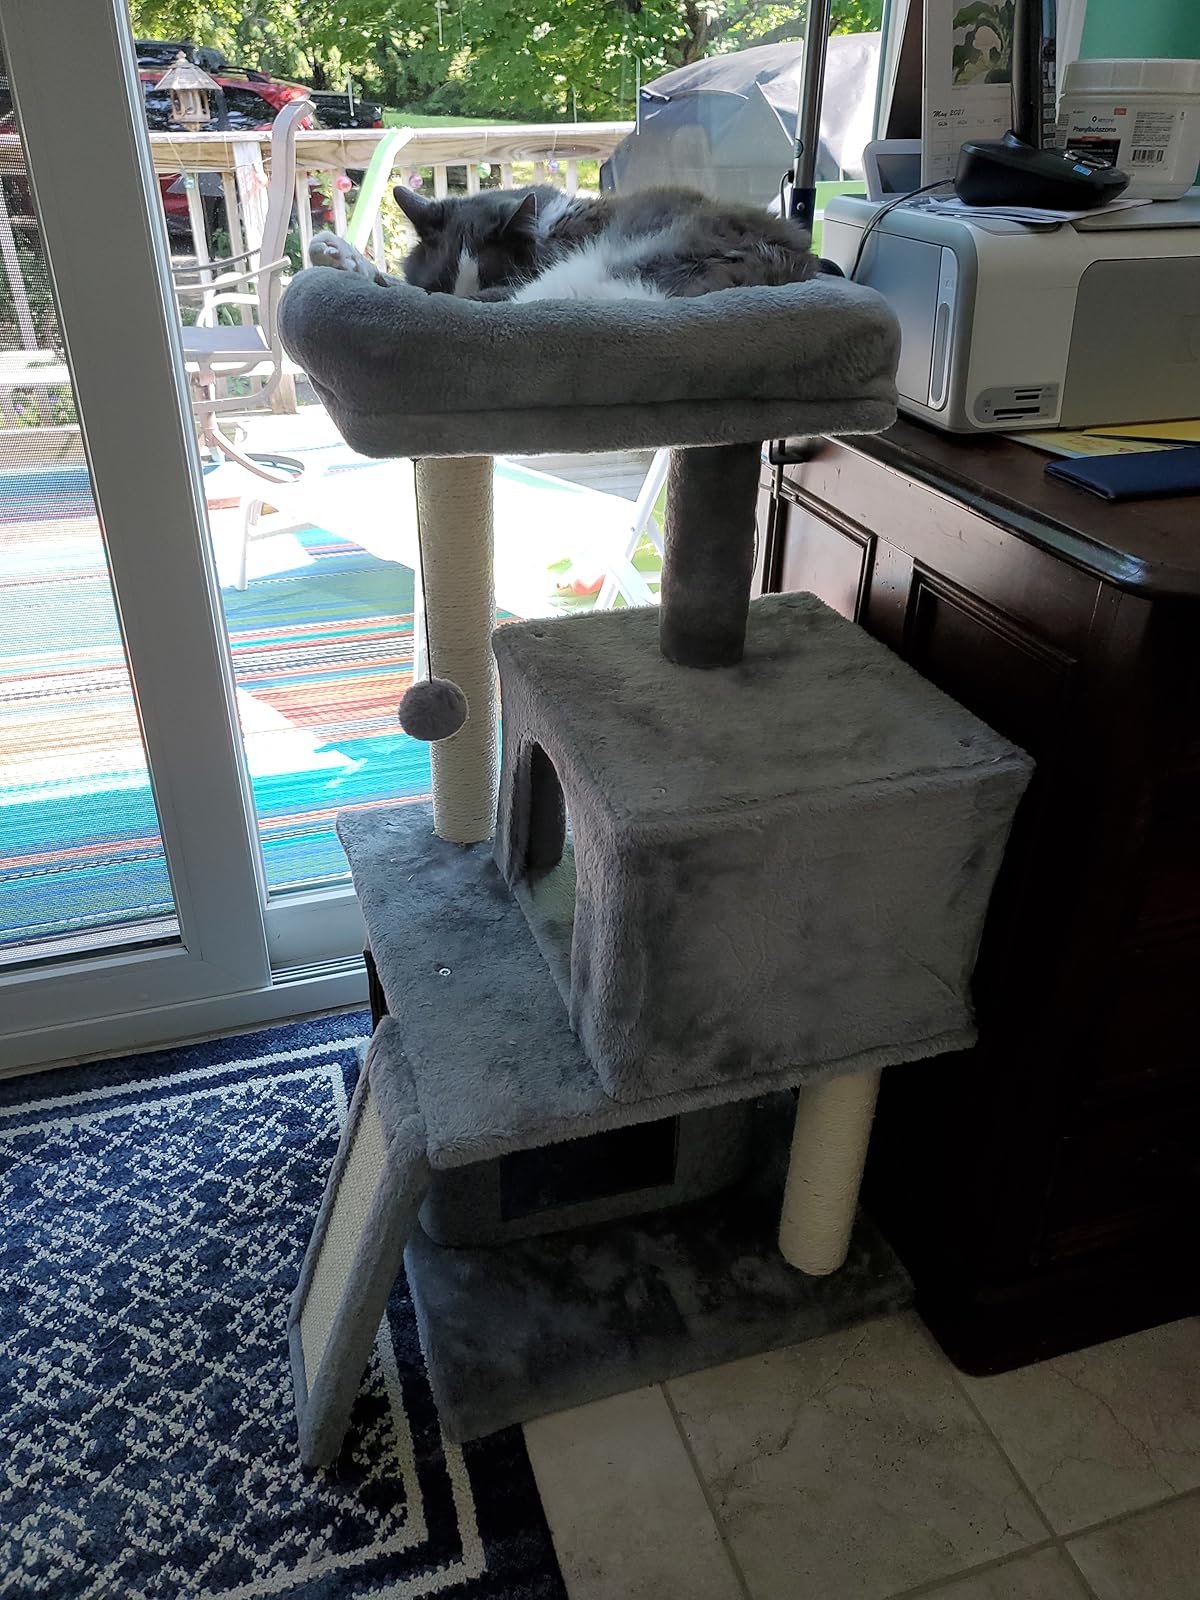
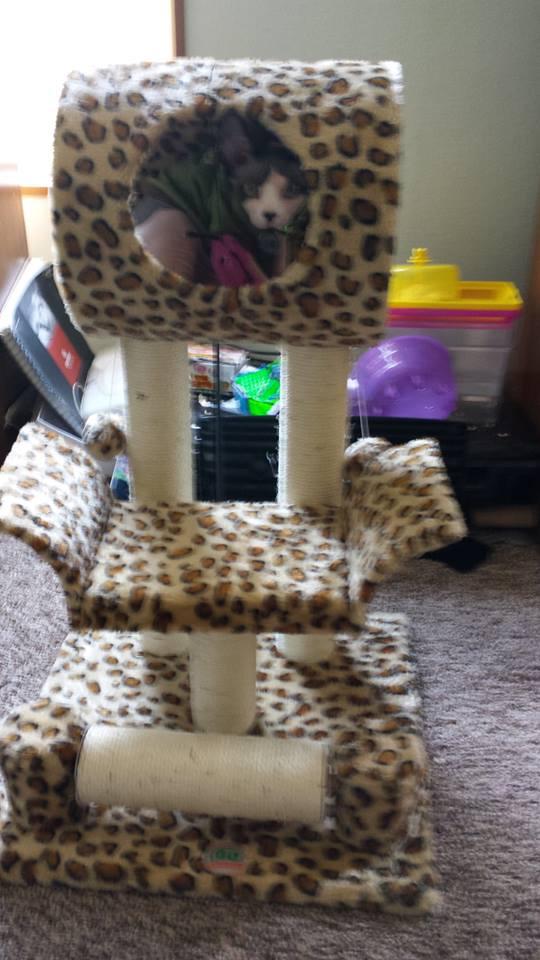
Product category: items_cat tree
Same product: no